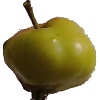
Label: Apple Red Yellow 2